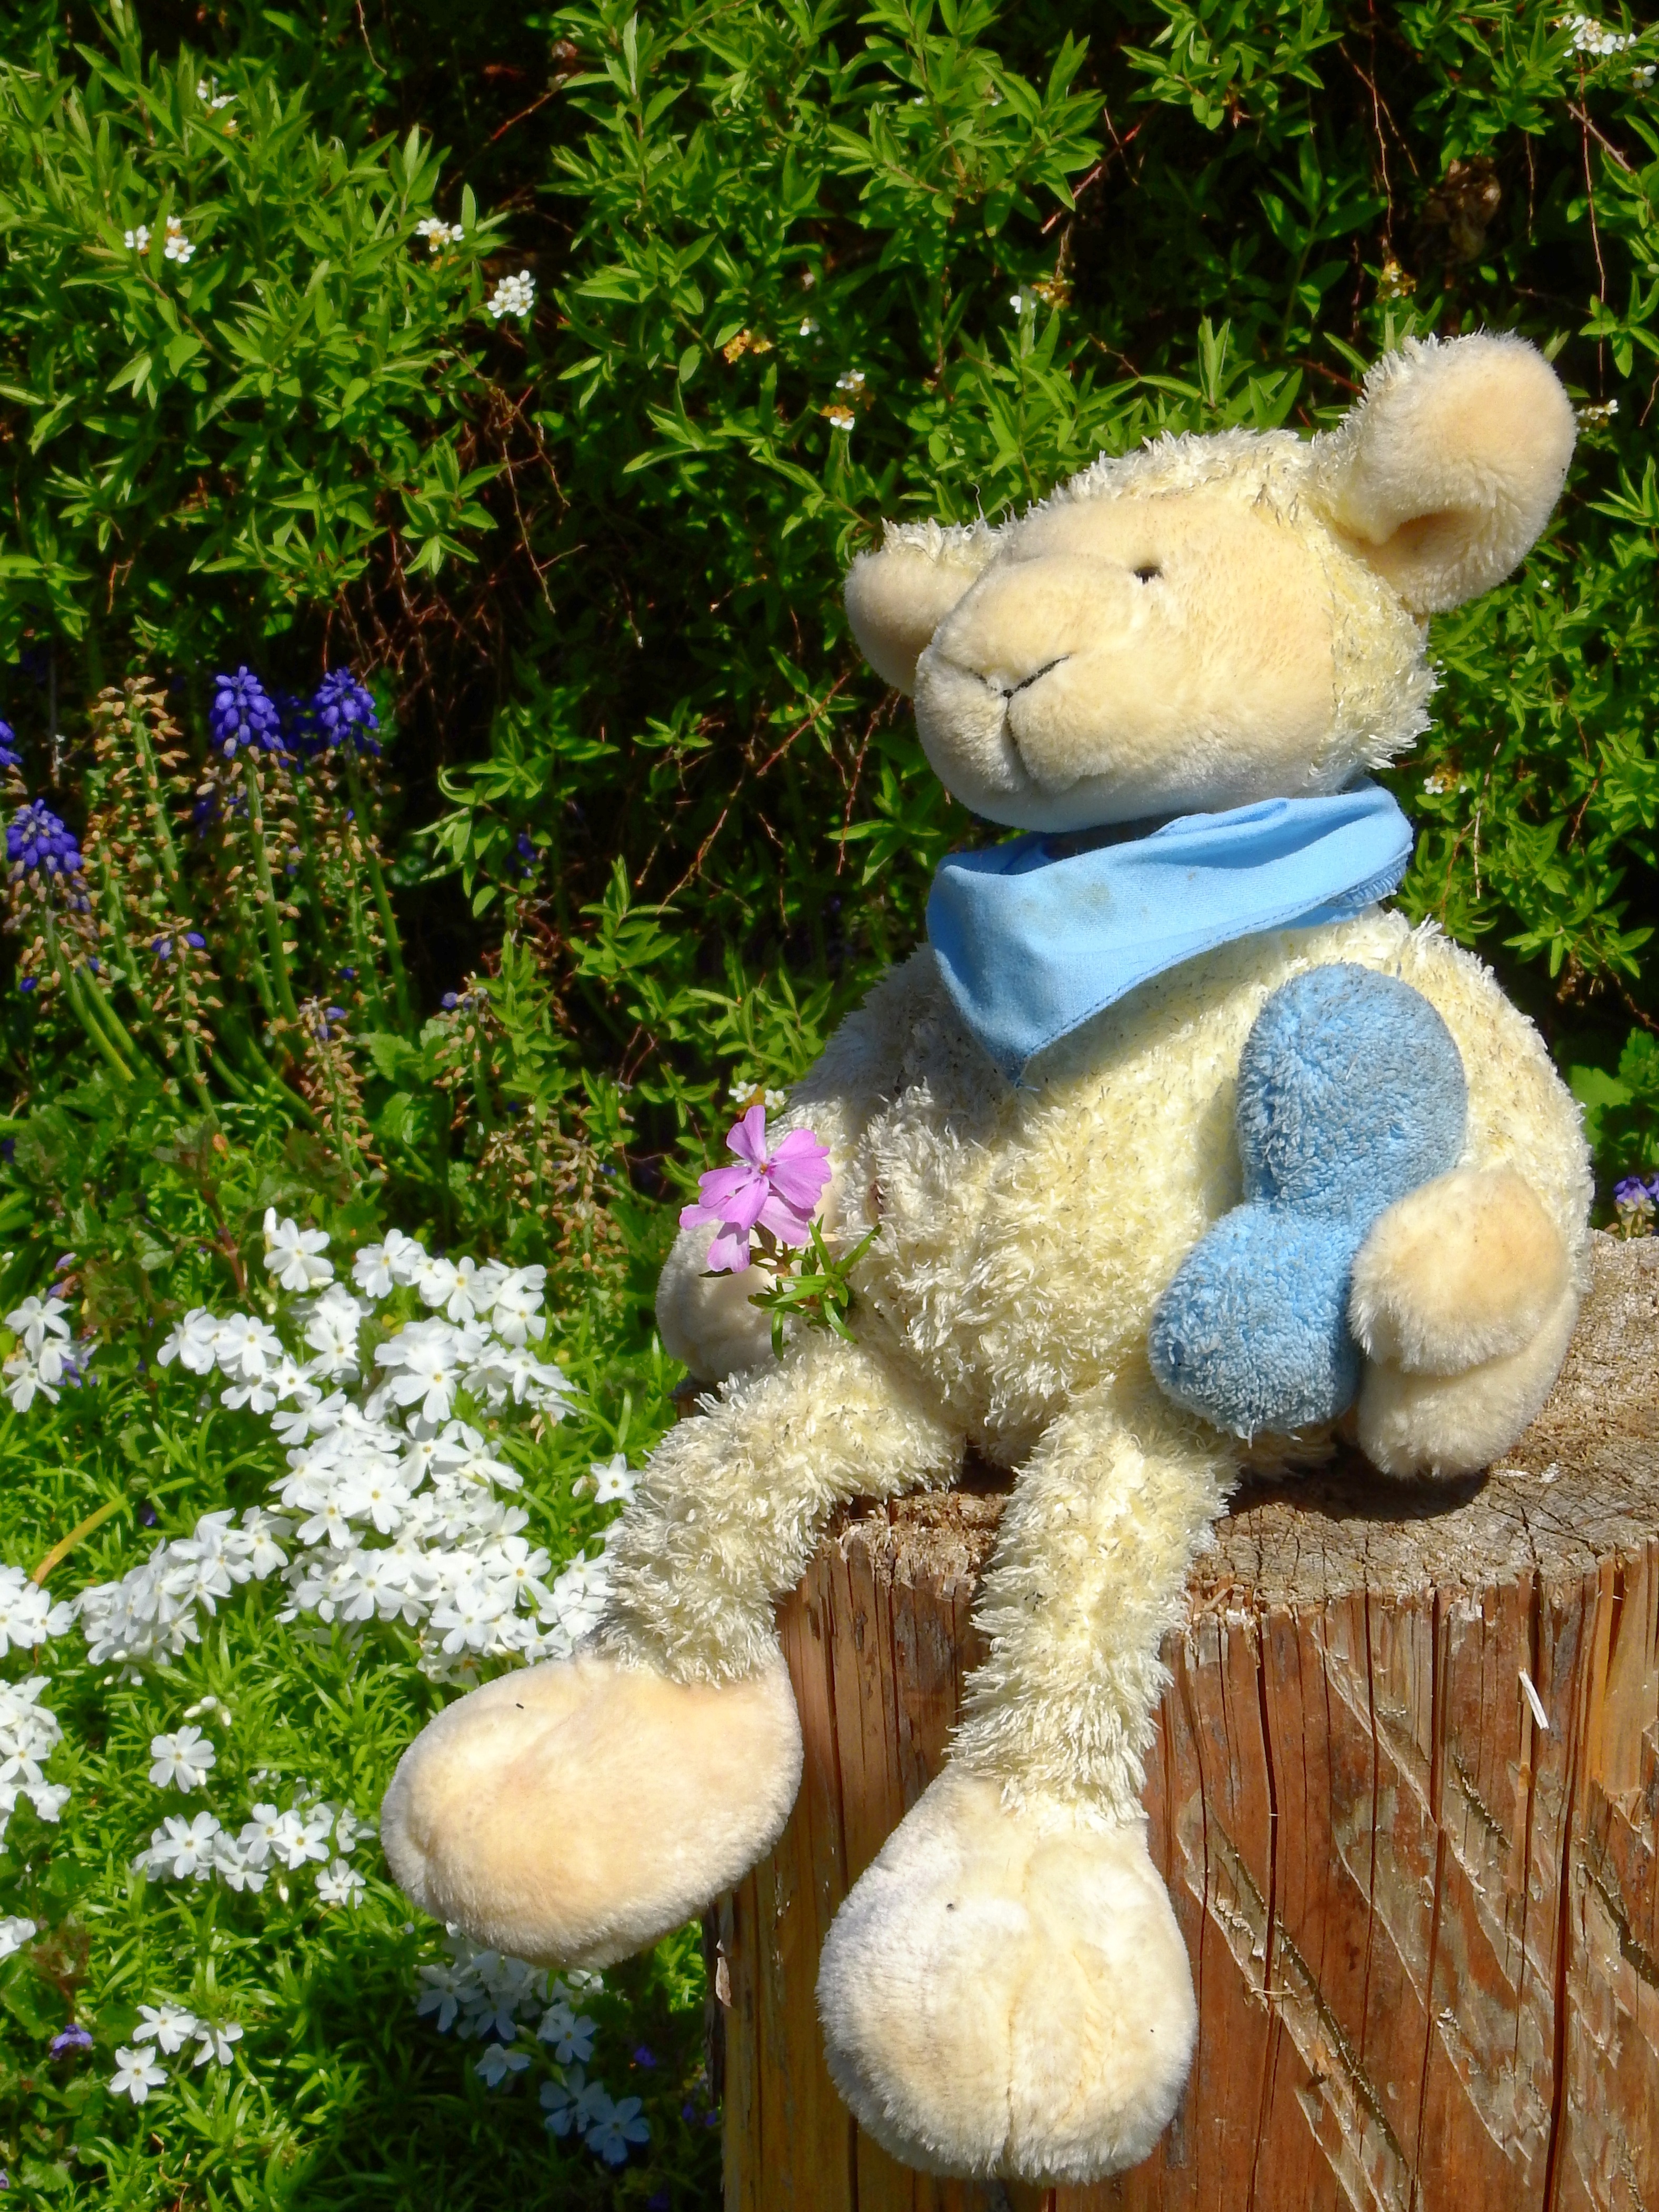
nature, play, flower, heart, sheep, child, toy, teddy bear, textile, toys, funny, stuffed animal, children toys, soft toy, stuffed toy